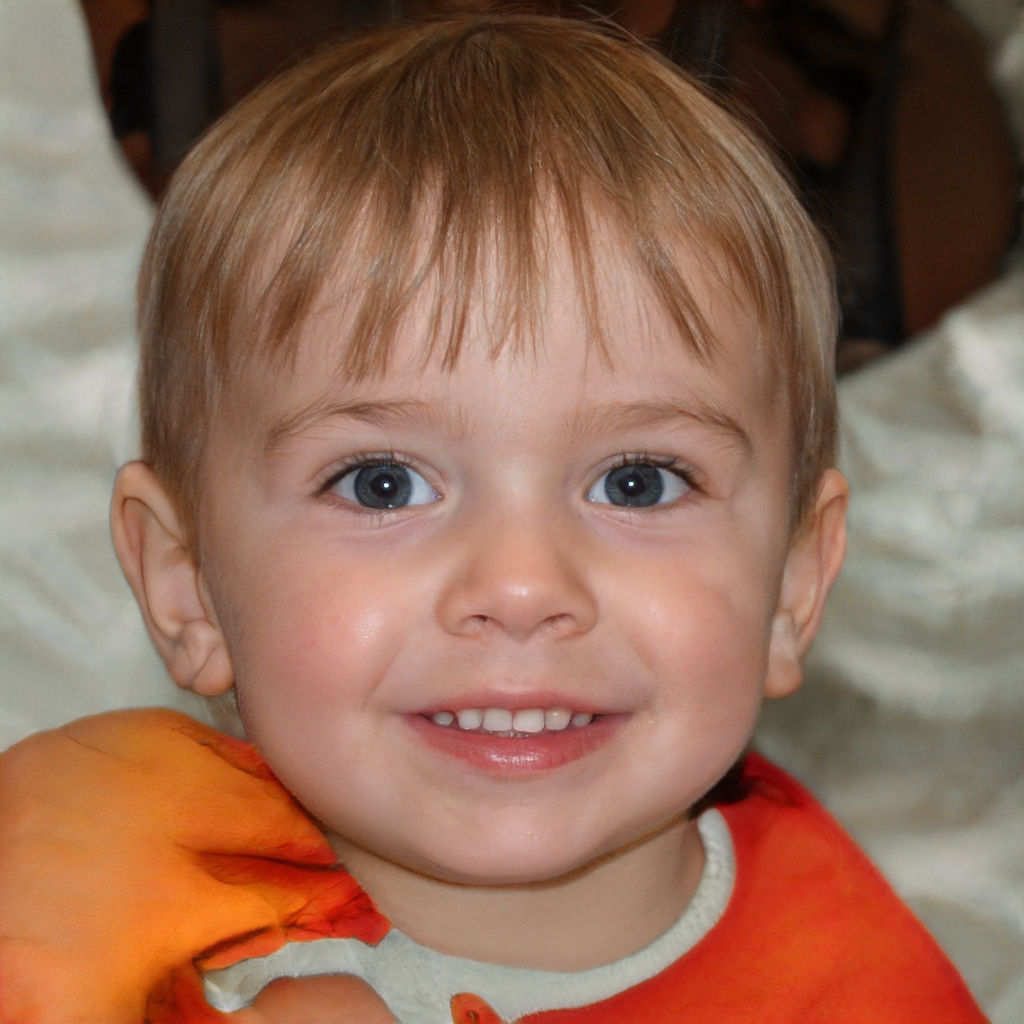
Gender: Male